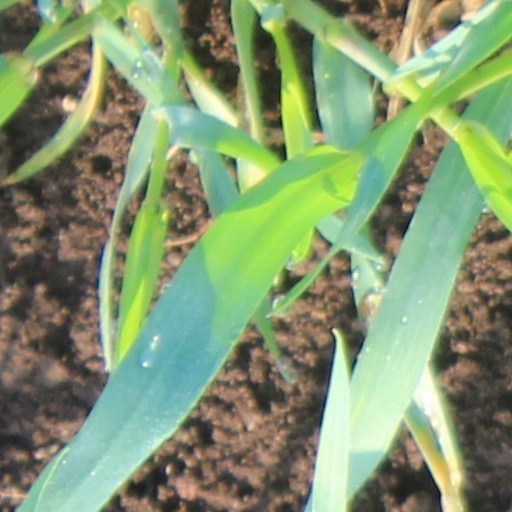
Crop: wheat